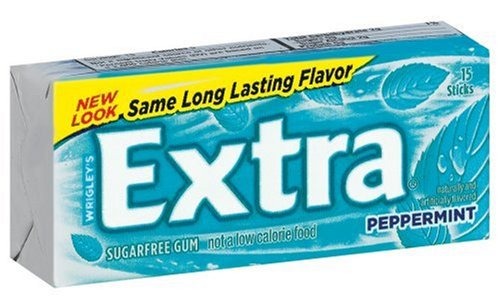
Item Name: Extra Peppermint Sugarfree Gum, 15-Stick Plen-T-Paks (Pack of 24)
Bullet Point 1: Two boxes, each box containing 12 15-stick packs (total of 24 packs / 360 sticks)
Bullet Point 2: Sugar-free peppermint-flavored gum provides instant breath refreshment
Bullet Point 3: Sweeteners have little impact on blood-sugar level, do not cause tooth decay
Bullet Point 4: Good substitute for high-calorie snacks
Value: 360.0
Unit: Count

Price: 4.48